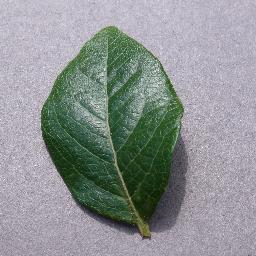
Label: Blueberry___healthy